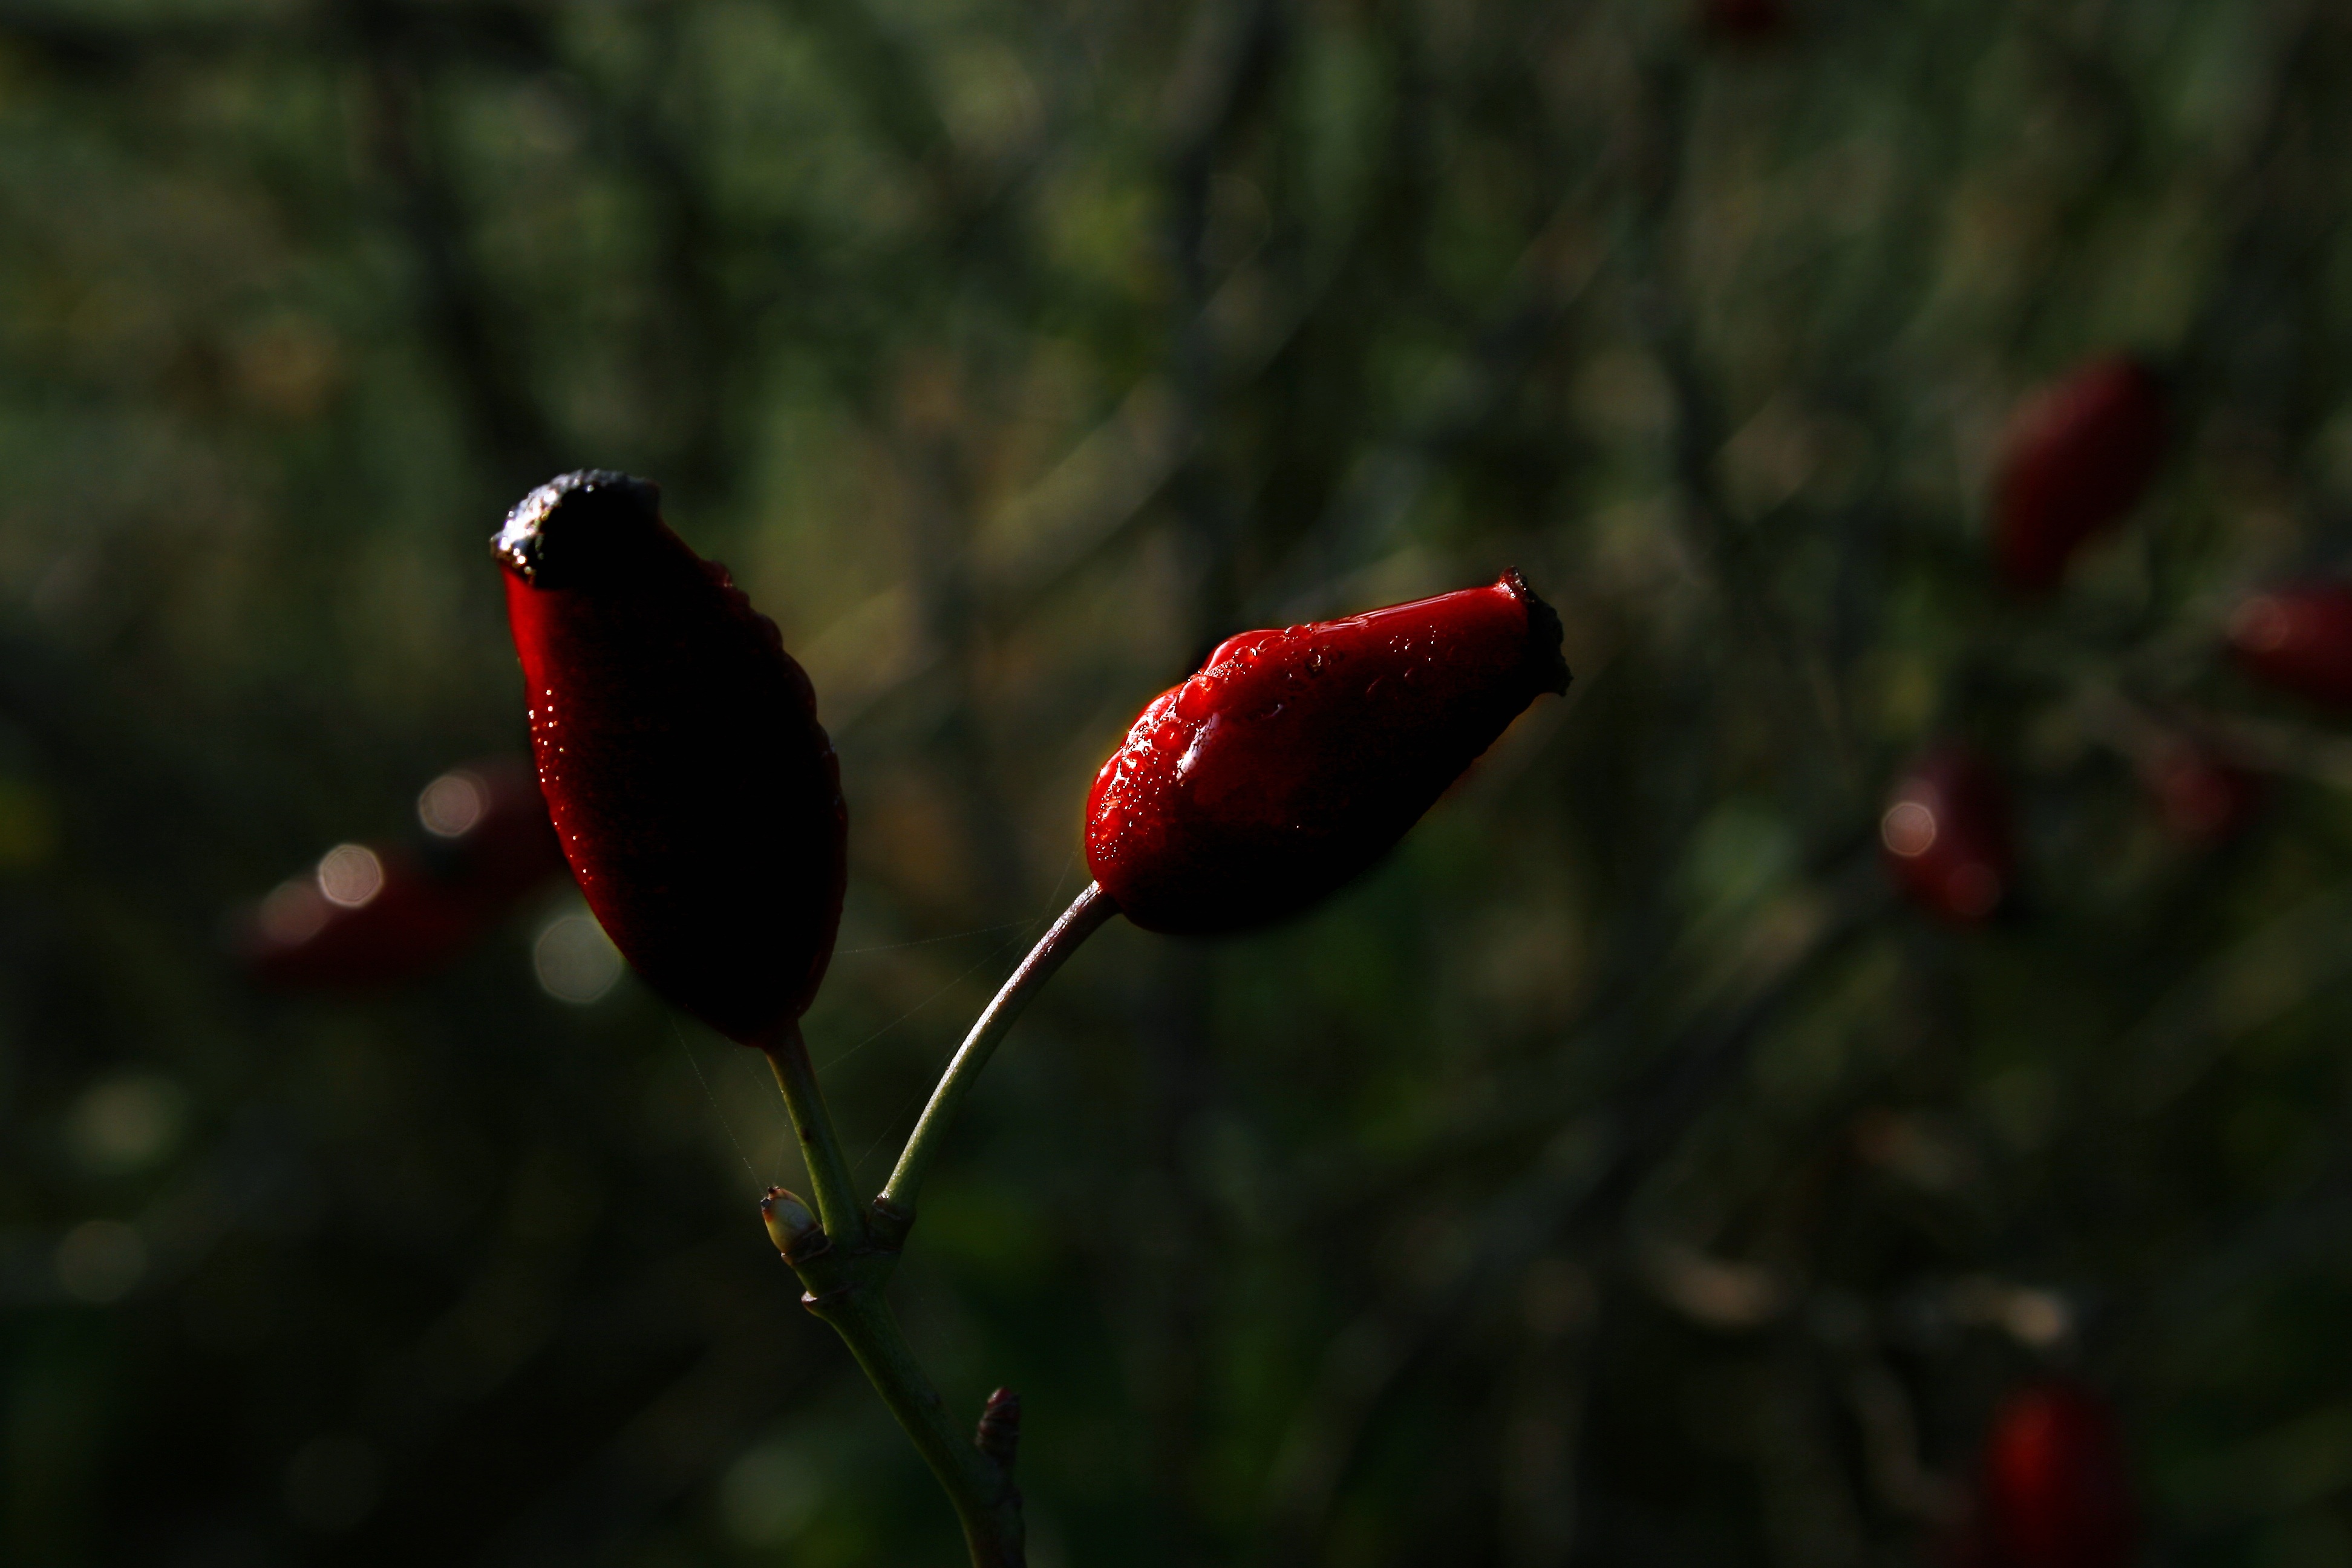
nature, branch, dew, plant, photography, fruit, leaf, flower, petal, green, red, produce, autumn, botany, flora, wildflower, close up, dewdrop, poppy, bud, wild rose, morning light, rose hip, macro photography, morning sun, flowering plant, plant stem, land plant